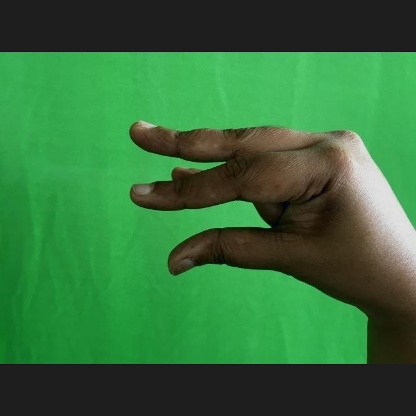
Mudra: Kangulam